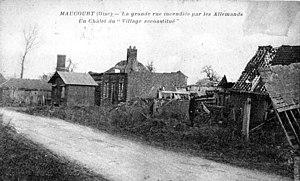
La grande rue à l'issue de la guerre 14/18.
Maucourt est une commune française située dans le département de l'Oise en région Hauts-de-France.